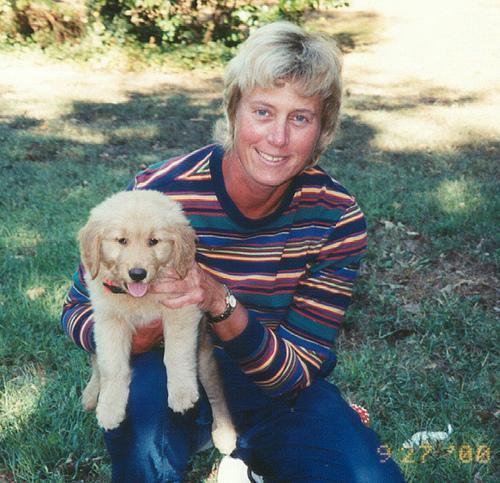
golden_retriever